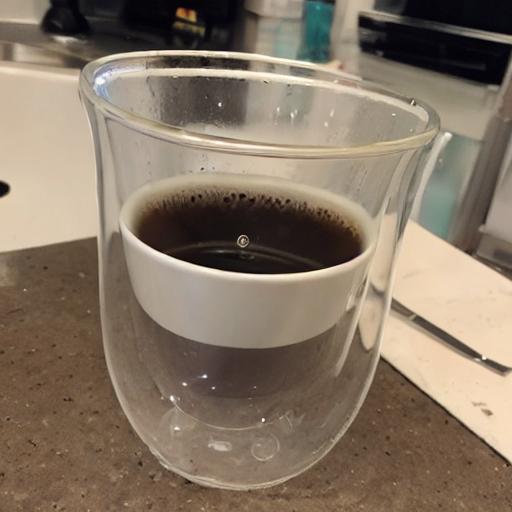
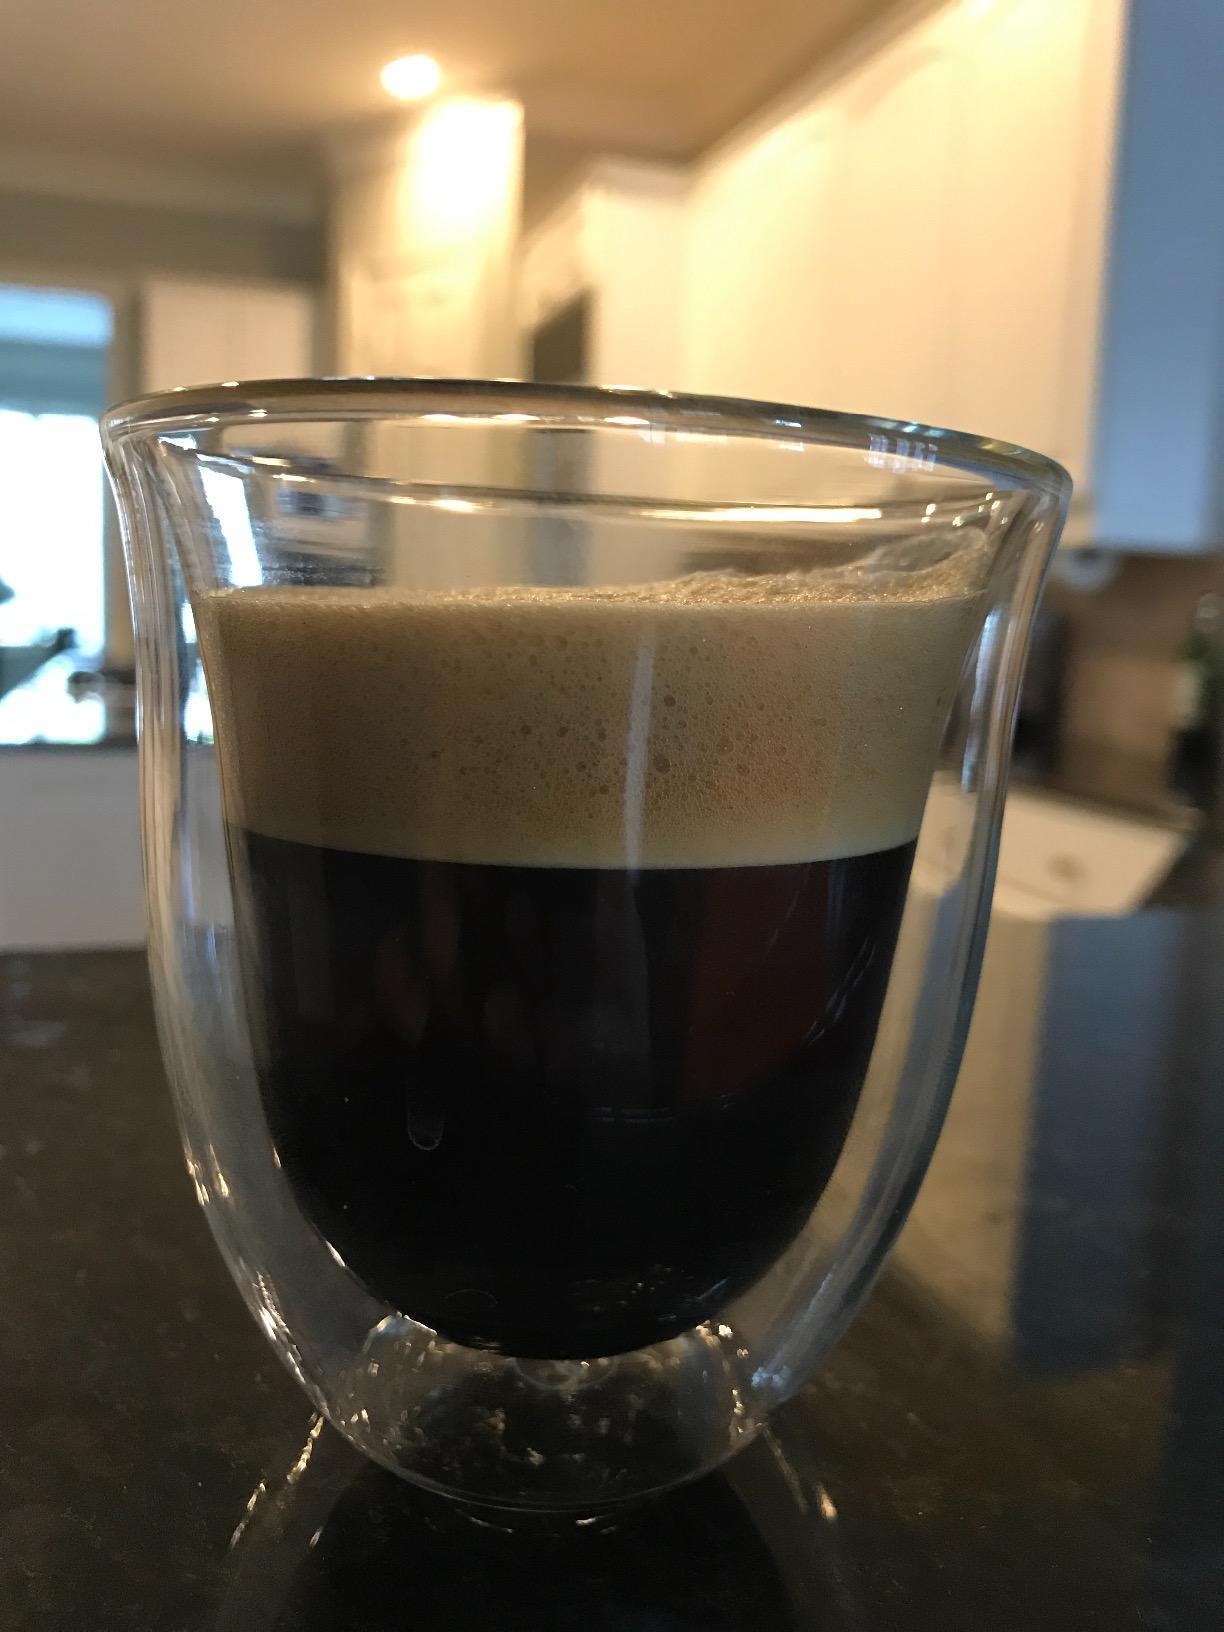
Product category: items_mug
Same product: no